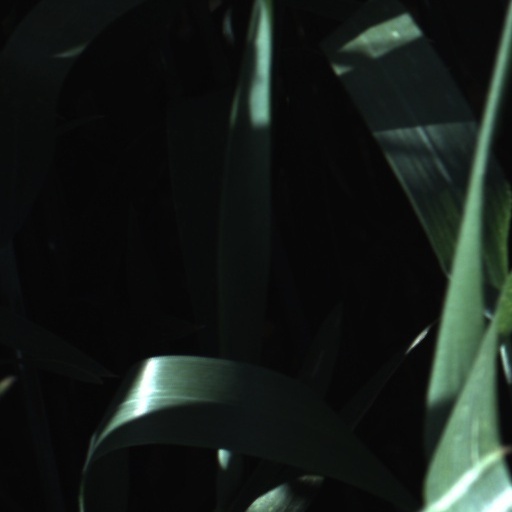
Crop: wheat